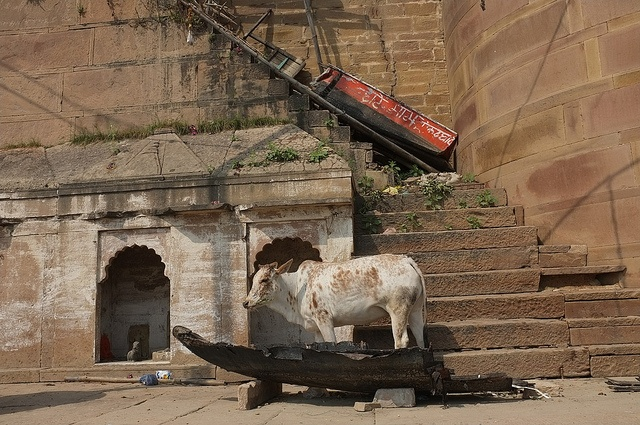
A white bow standing on top of a rotten boat.
A cow standing next to an old boat.
A cow standing outside of an abandoned structure.
A cow standing in the ruins of buildings.
A cow standing inside of something next to a building ,